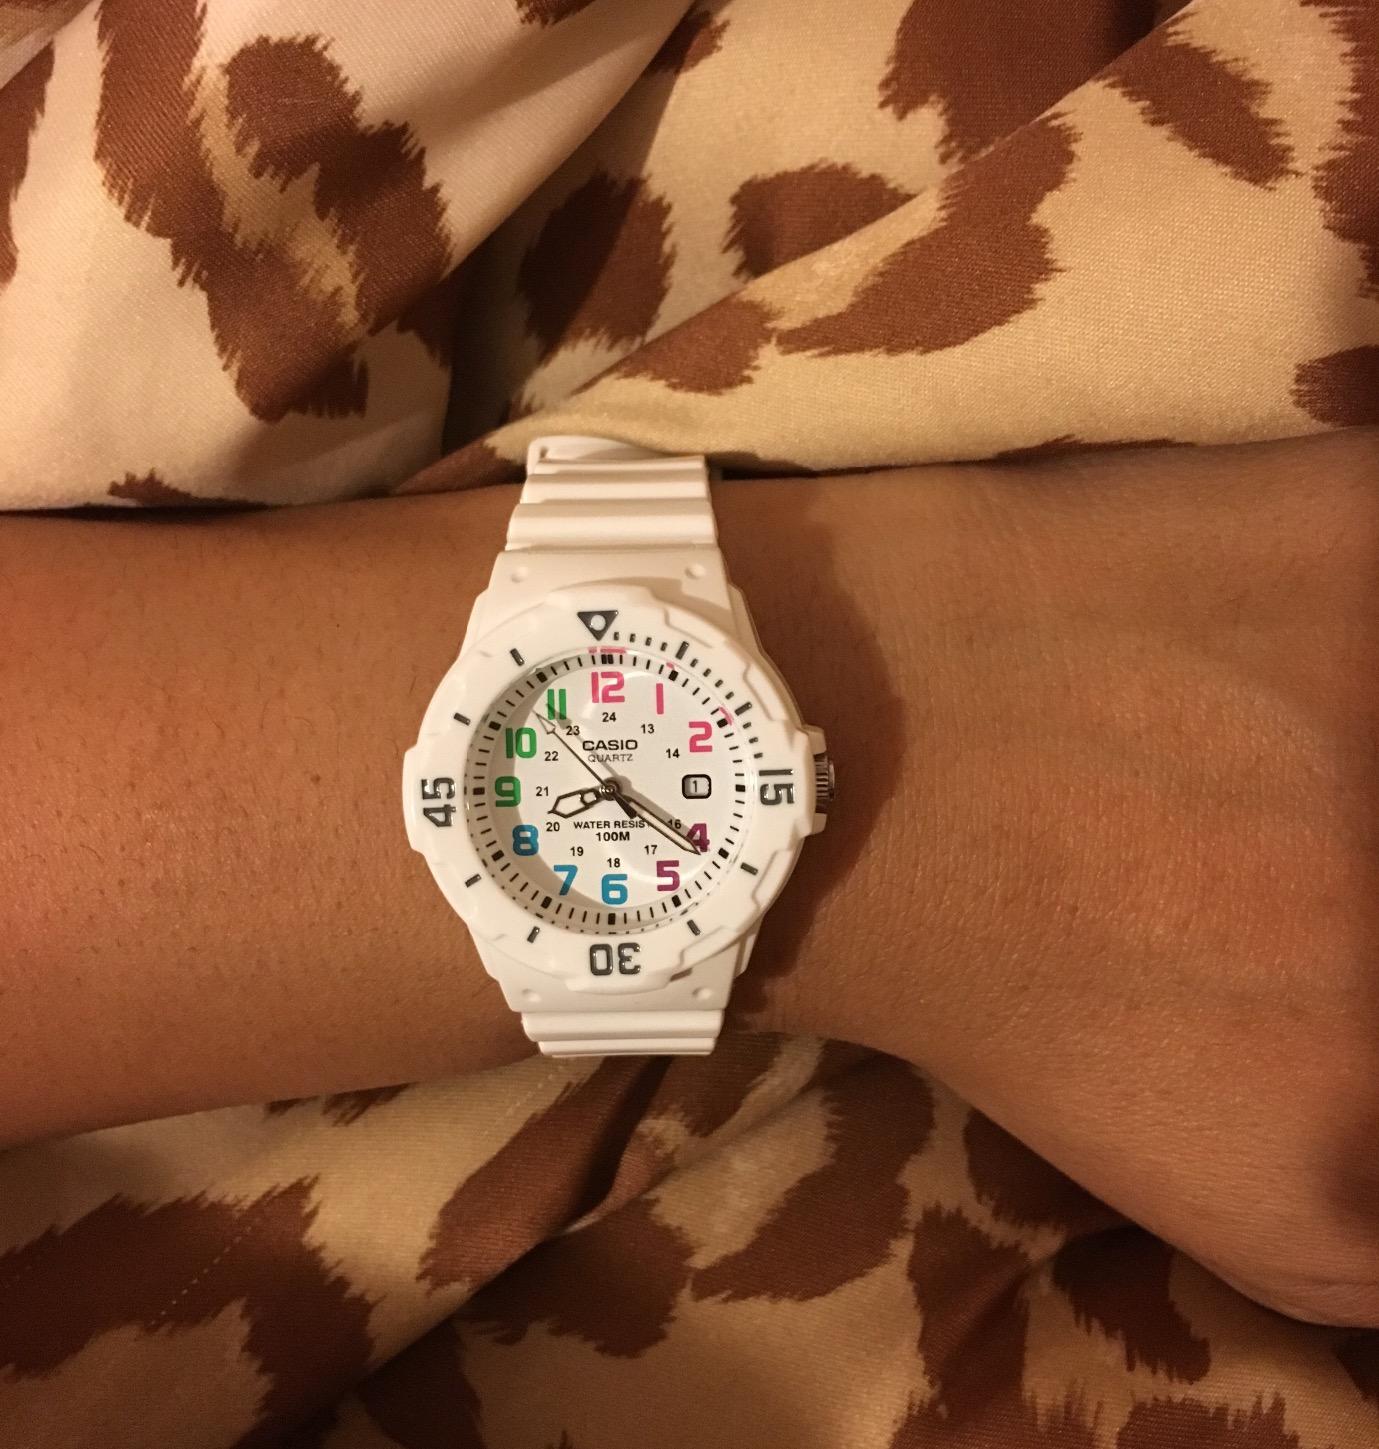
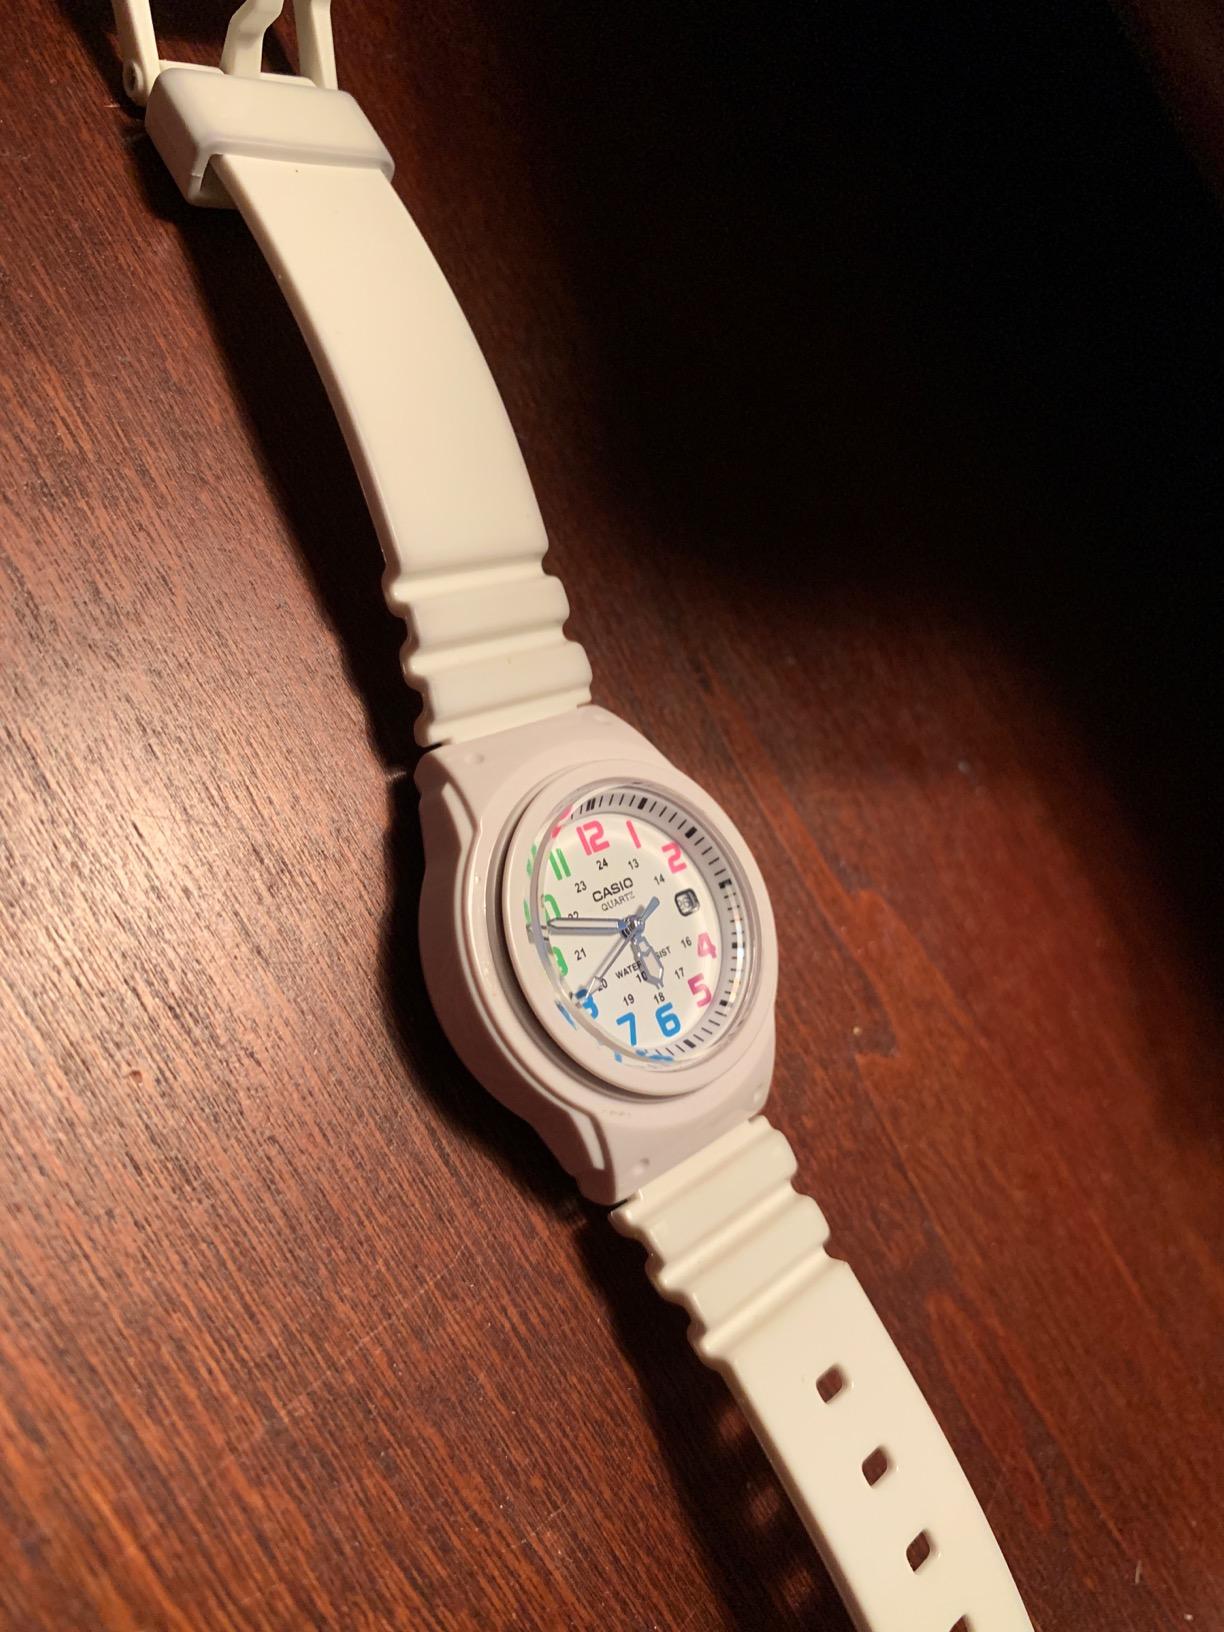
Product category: accessories_watch
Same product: yes